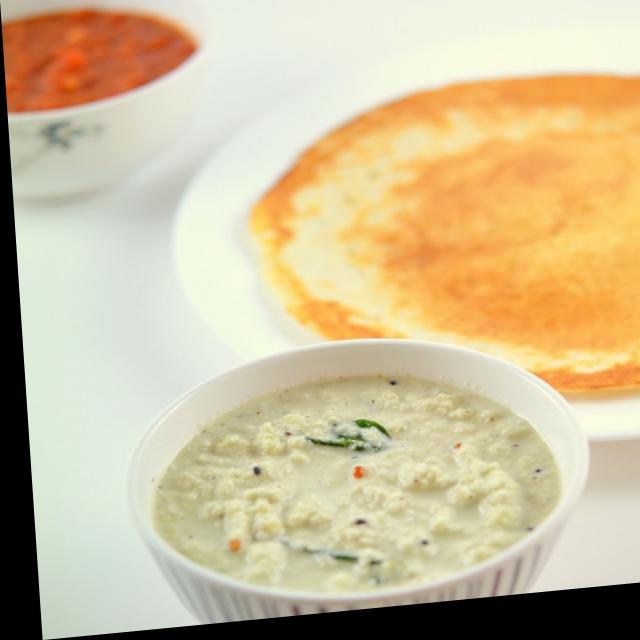
Dish: coconut_chutney